Aluminium Bahrain

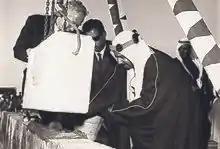
The Foundation Stone was laid by the late Amir Shaikh Isa bin Salman Al Khalifa on 06 January 1969.

The shareholders of Alba are Bahrain Mumtalakat Holding Company (69.38%), Saudi Arabian Mining Company (Ma'aden) (20.62%) and the General Public (10%).